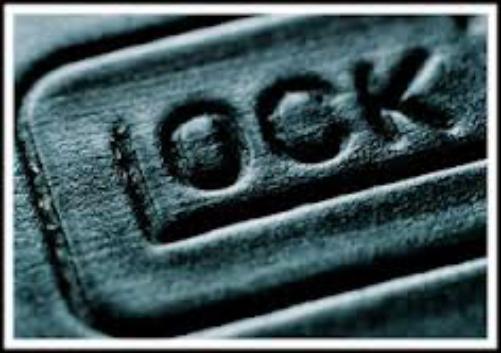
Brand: Glock-2
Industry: Clothes